97th (The Earl of Ulster's) Regiment of Foot

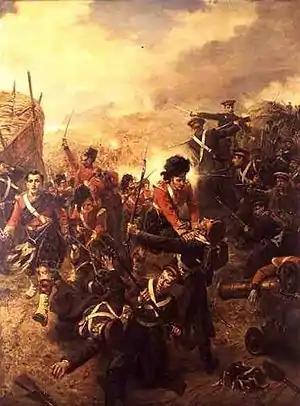
"The Attack on the Redan" by Robert Alexander Hillingford

The bulk of the regiment was recruited in Ireland, and it was initially regarded as an Irish unit. This led to it being given sky blue facings derived from the colour of the ribbon of the Order of St Patrick. The colour of the facings led to the 97th gaining the nickname "The Celestials". The Irish connection was reinforced in September 1826 when the regiment was granted the additional title of "Earl of Ulster's". This was an additional title in the Peerage of Ireland borne by Prince Frederick, Duke of York and Albany. The Latin motto "Quo fas et gloria ducunt" was granted to the regiment in the following month.